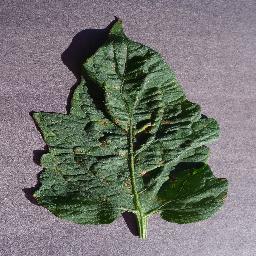
Label: Tomato___Target_Spot